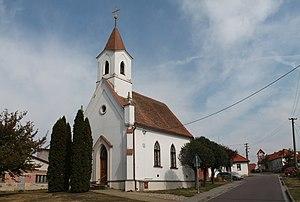
Medlice est une commune du district de Znojmo, dans la région de Moravie-du-Sud, en République tchèque. Sa population s'élevait à 168 habitants en 2019.